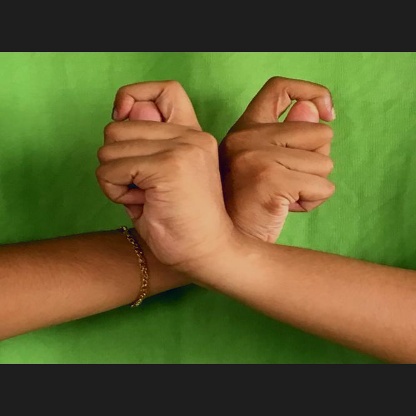
Mudra: Berunda